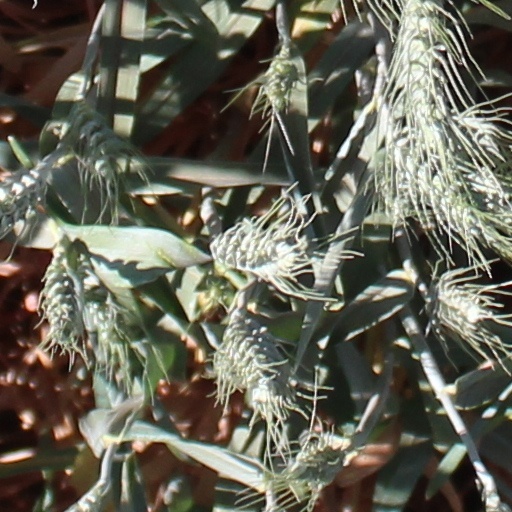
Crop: wheat